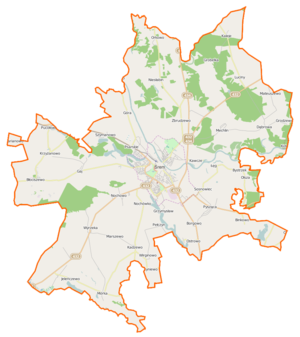
Śrem est une gmina mixte du powiat de Śrem, Grande-Pologne, dans le centre-ouest de la Pologne. Son siège est la ville de Śrem, qui se situe environ 36 km au sud de la capitale régionale Poznań.